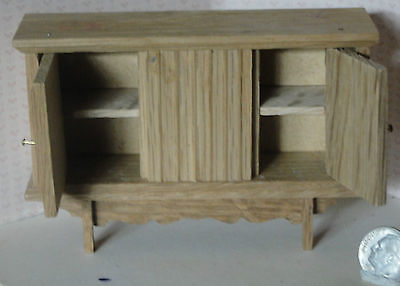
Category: cabinet